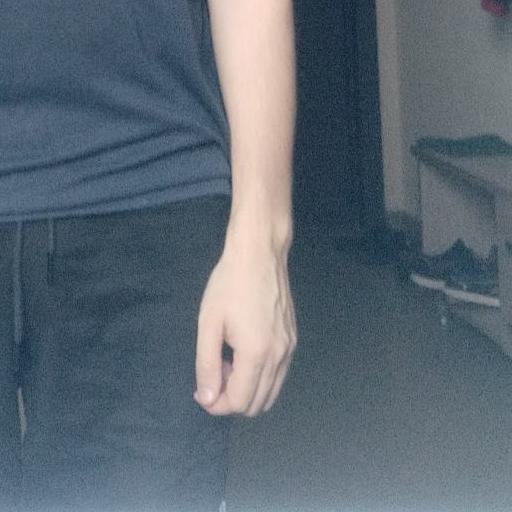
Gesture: no_gesture